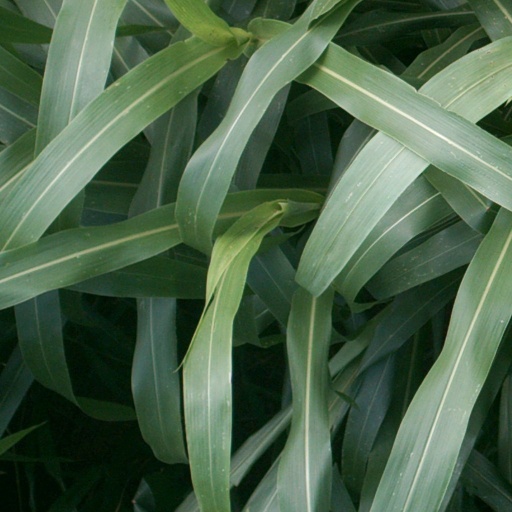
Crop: sorghum